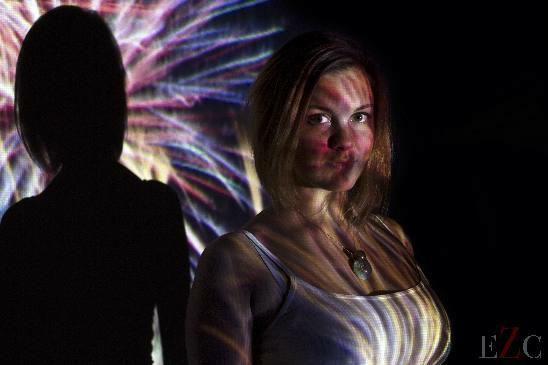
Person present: Yes